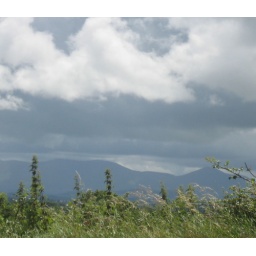
The black mountains that you can see from my home in Ireland. Summer 2007